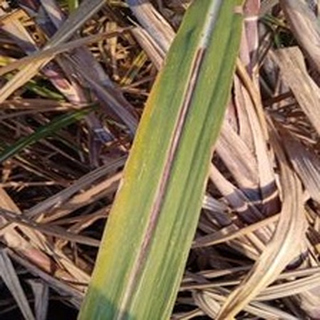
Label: sugarcane_red_rot